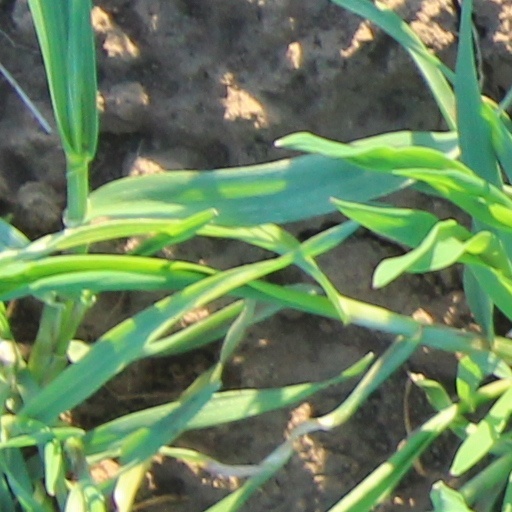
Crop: wheat